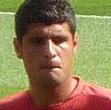
Age: 18